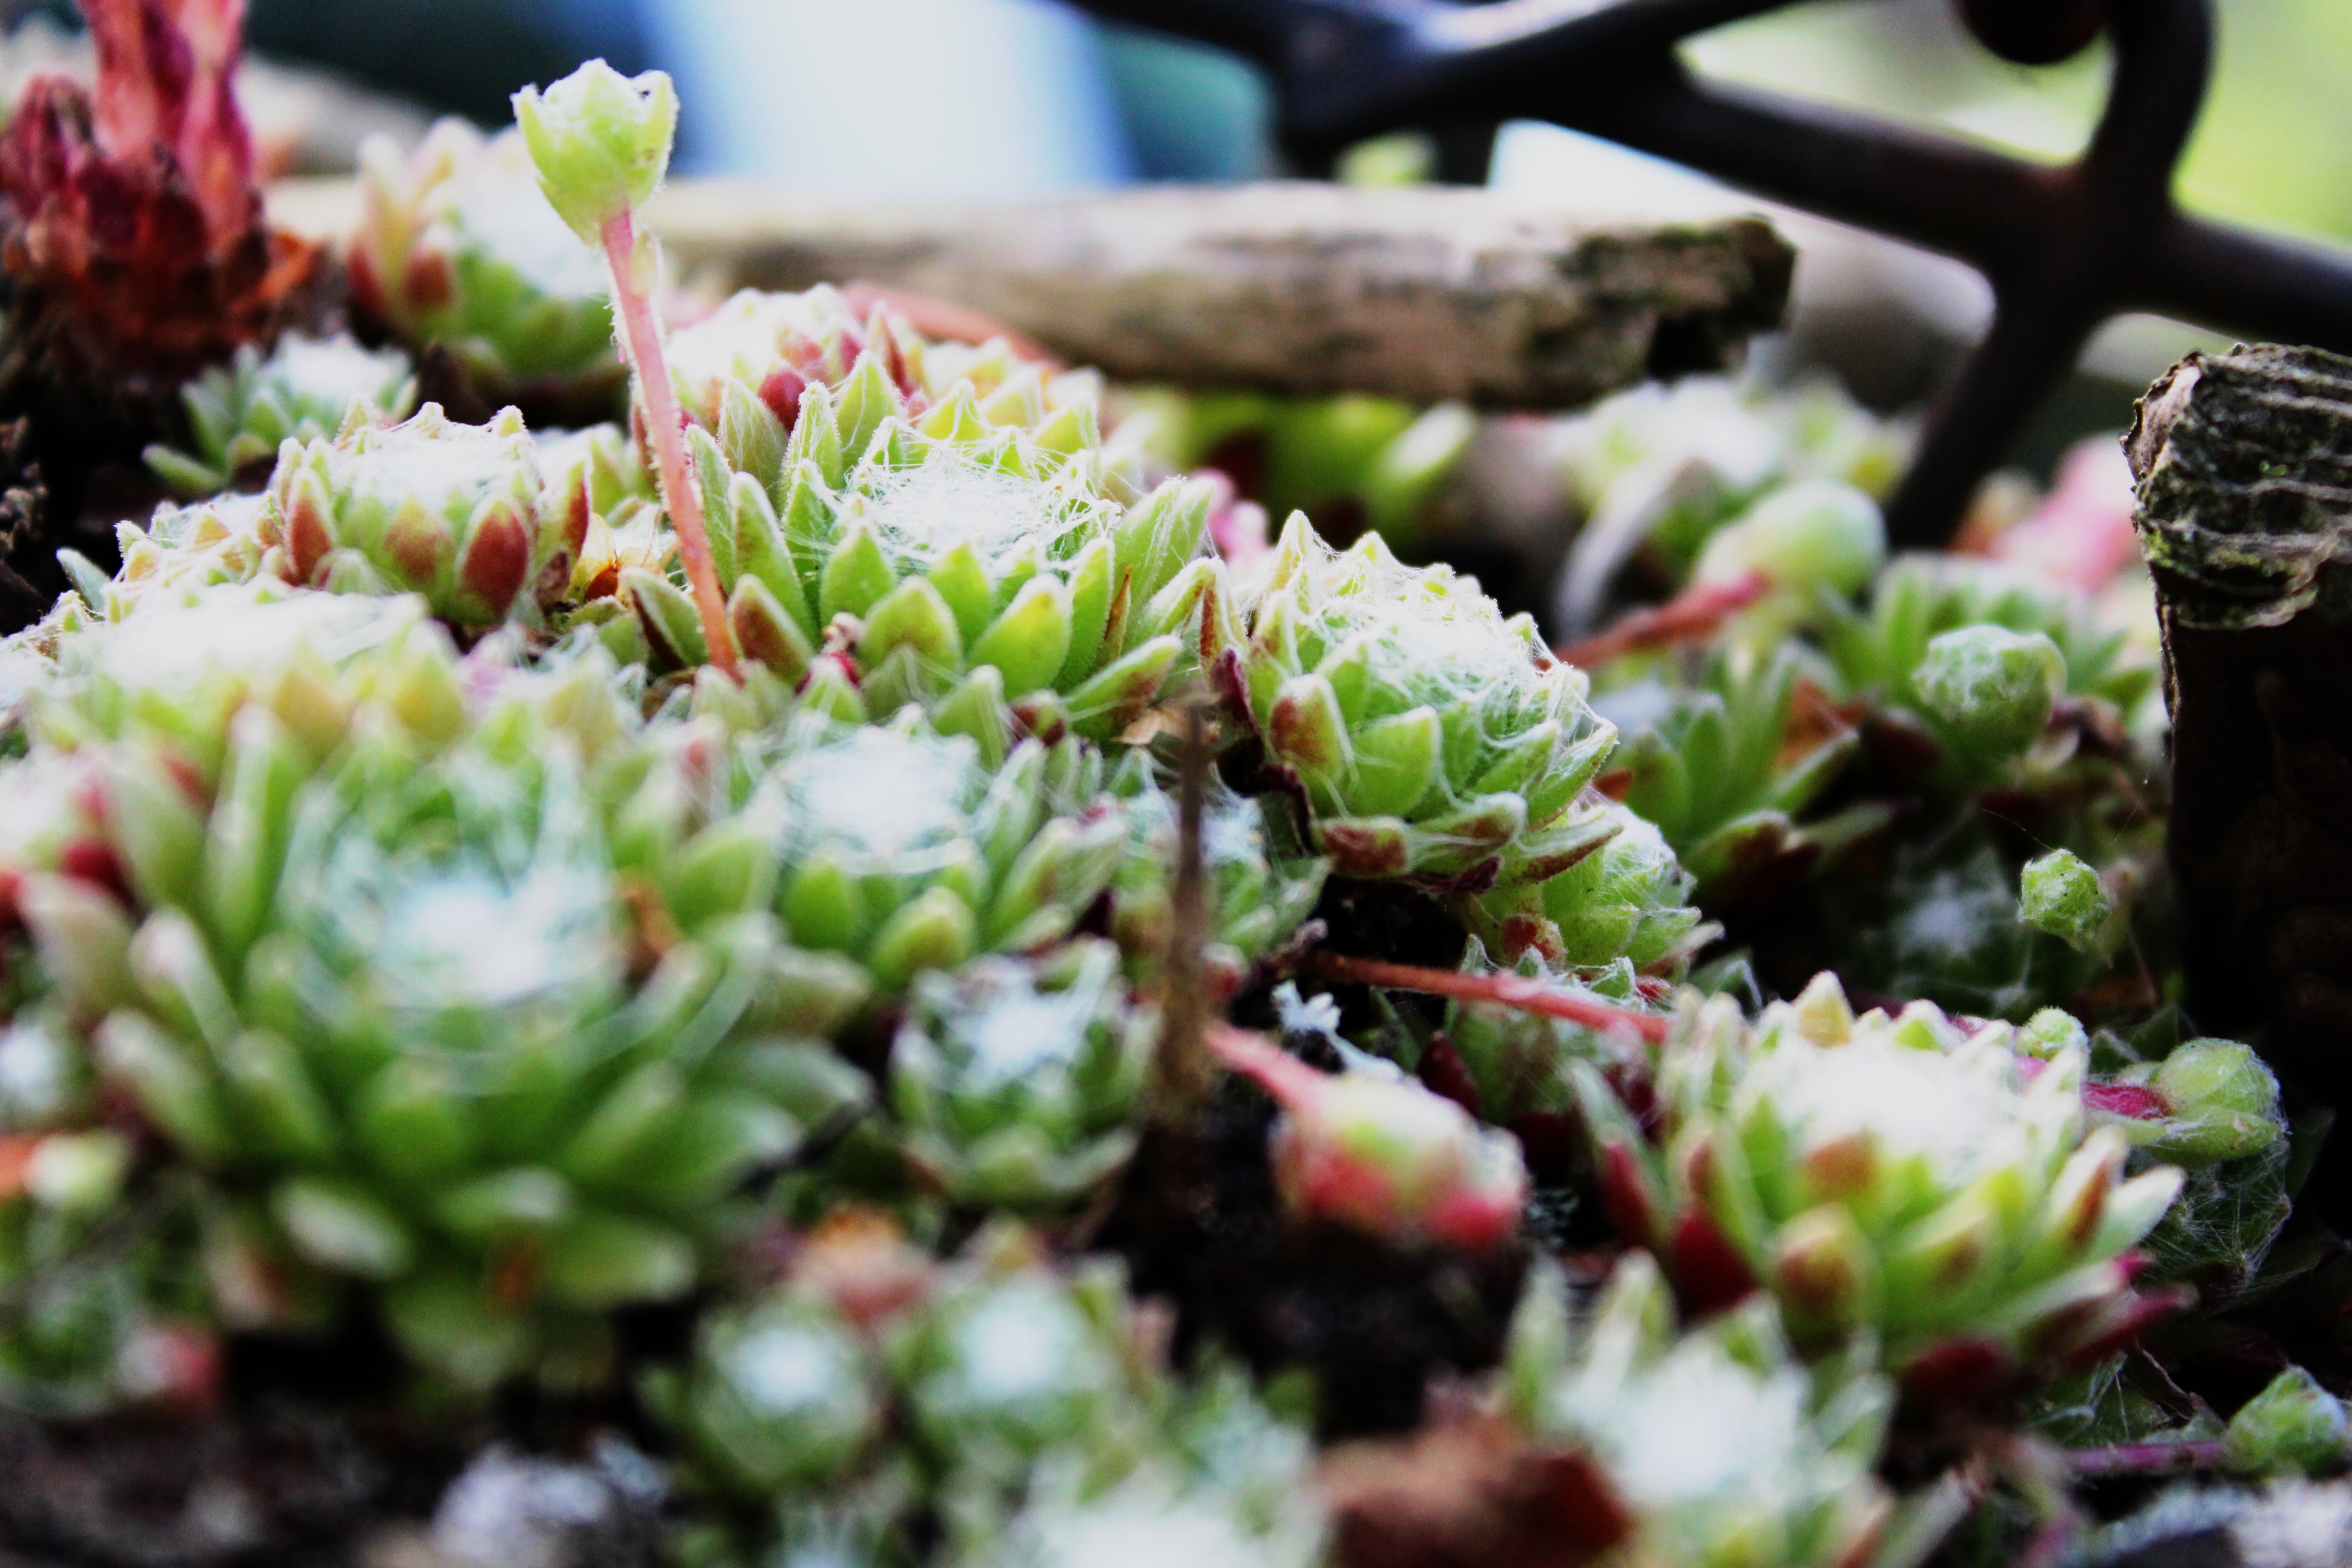
plant, flower, botany, garden, flora, floristry, floral design, land plant, flower arranging